Bird visual acuity rendering: 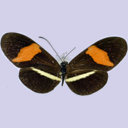
Butterfly visual acuity rendering: 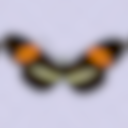
Species: erato
Subspecies: petiverana
Sex: female
View: dorsal
Hybrid status: valid subspecies
Locality: Piste MEX YU
Coordinates: 20.717, -88.783